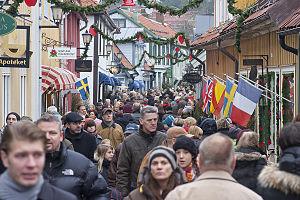
L'Uppland est une province historique de Suède, située sur la côte est. Elle est bordée à l'est par la mer Baltique, au sud par le lac Mälar et au nord par le fleuve Dalälven. Après les dernières glaciations, l'essentiel de la région était sous les eaux. Mais, à la faveur du rebond post-glaciaire, les terres ont émergé, découvrant ainsi des vastes plaines rendues fertiles par les sédiments déposés depuis l'ère glaciaire. De ce fait, le paysage est essentiellement plat, à l'exception de la côte est et des rives sud du lac, qui présentent un terrain plus découpé et aussi moins fertile. Cette variété de terrain implique une certaine variété de milieux naturels, même si une grande partie de la superficie de la province est cultivée.